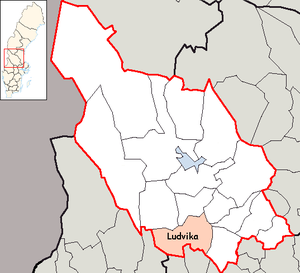
Ludvika kommun
Kort over Ludvika kommun i Sverige
Ludvika Kommune ligger i det svenske län Dalarnas län i Dalarna. Kommunens administrationscenter ligger i byen Ludvika. En del af den sydlige ende af kommunen, ved grænsen til Ljusnarsbergs kommun, hører til landskapet Västmanland.